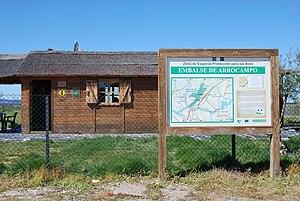
Saucedilla est une commune d’Espagne appartenant à la province de Cáceres et à la Communauté autonome d'Estrémadure. Elle est située dans la contrée du Campo Arañuelo, dont le chef-lieu est Navalmoral de la Mata, qui est aussi le district judiciaire et la ville commerciale de la région. L'accès le plus facile est l'autoroute A5. Elle se trouve à 197 km de Madrid, 103 km de Cáceres et 19 km de Navalmoral.
Le réservoir d'Arrocampo, dénommé aussi réservoir d'Arrocampo-Almaraz, se trouve en Espagne, dans la province de Cáceres, en Estrémadure. Il fut construit en 1976 dans le but de permettre la réfrigération de la centrale nucléaire d'Almaraz. Ses eaux baignent les terres des communes d'Almaraz, Romangordo, Saucedilla et Serrejón.